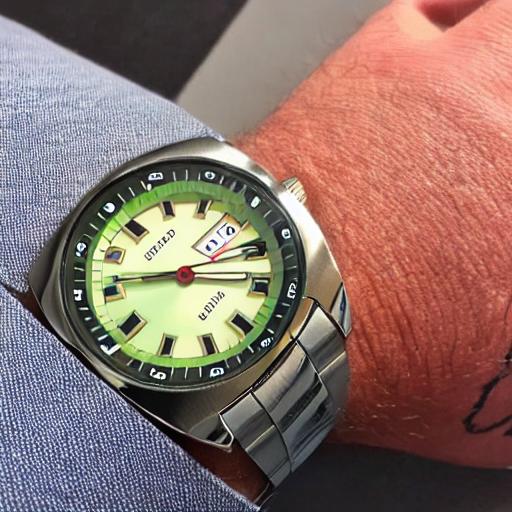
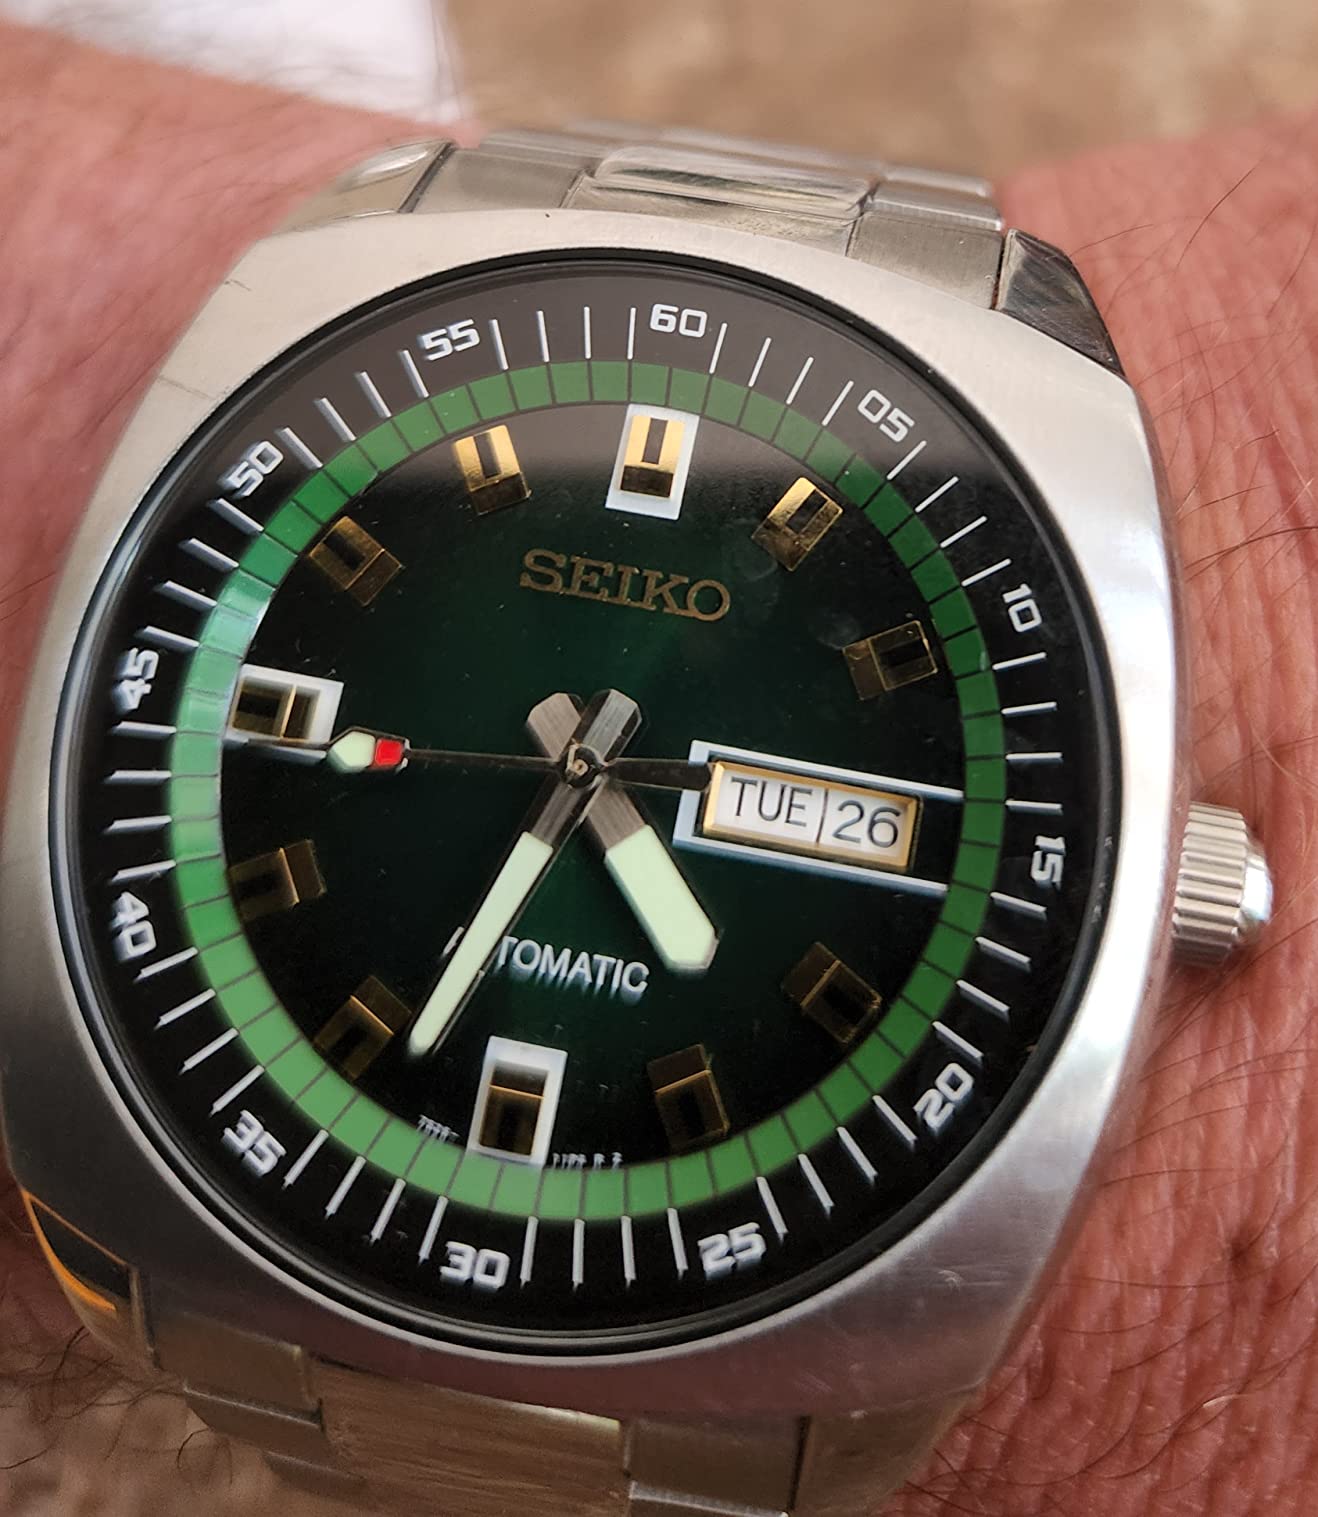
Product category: accessories_watch
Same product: no